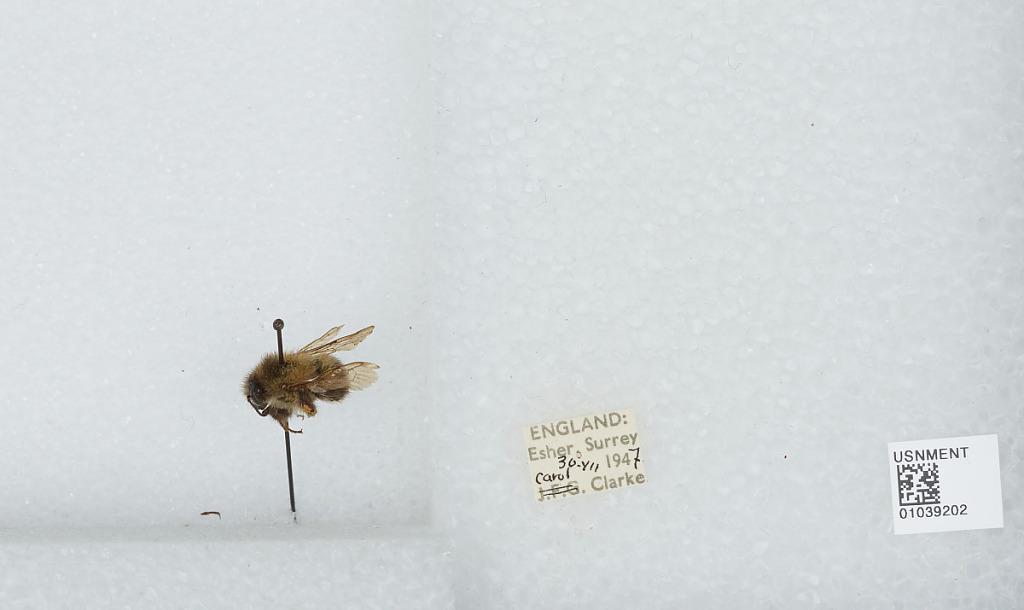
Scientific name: Bombus (Thoracobombus) pascuorum (Scopoli)
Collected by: C. Clarke
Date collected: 1947-7-30
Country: United Kingdom
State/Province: England
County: Surrey
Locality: Esher
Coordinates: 51.3691, -0.365